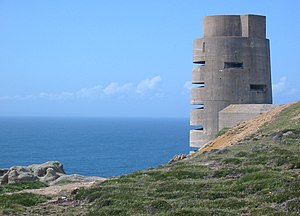
Jerseys historie / 20. århundrede / Besættelse 1940-1945
Som en del af Atlantvolden, mellem 1940 og 1945, konstruerede de besættende tyske styrker og Organisation Todt befæstningsanlæg omkring Jersey-kysten, såsom dette observationstårn ved Battery Moltke.
Øen Jersey og de øvrige kanaløer repræsenterer de sidste rester af det middelalderlige hertugdømme Normandiet, der blev påvirket af både England og Frankrig. Jersey ligger i Mont Saint-Michel-bugten og er den største af Kanaløerne. Øen har haft selvstyre siden splittelsen af hertugdømmet Normandiet i 1204.